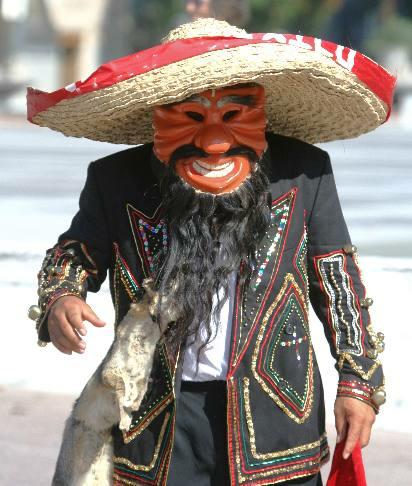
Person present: Yes